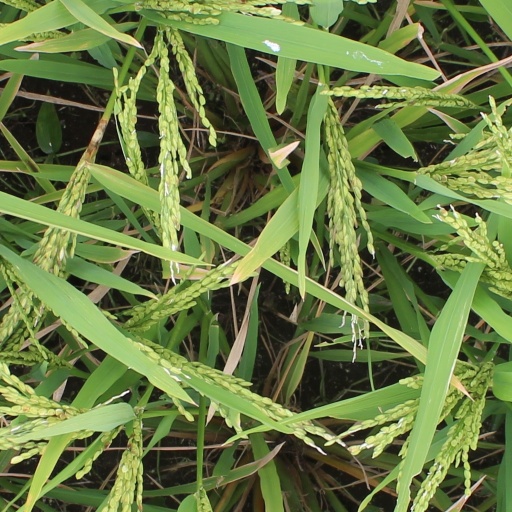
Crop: rice